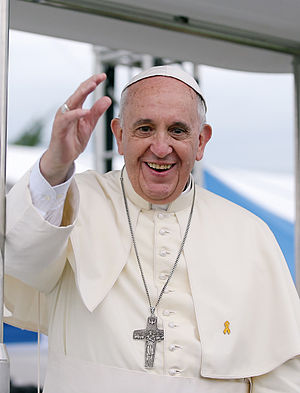
Gule sløjfe
Pave Frans på besøg i Korea 2014, med en gul sløjfe-nål på brystet. Den koreanske gule sløjfe er til minde om de som døde da færgen Sewol sank i april 2014.[1]
Den gule sløjfe er et af de tidligste etablerede farvesløjfer som benyttes til at skabe opmærksomhed omkring et emne.